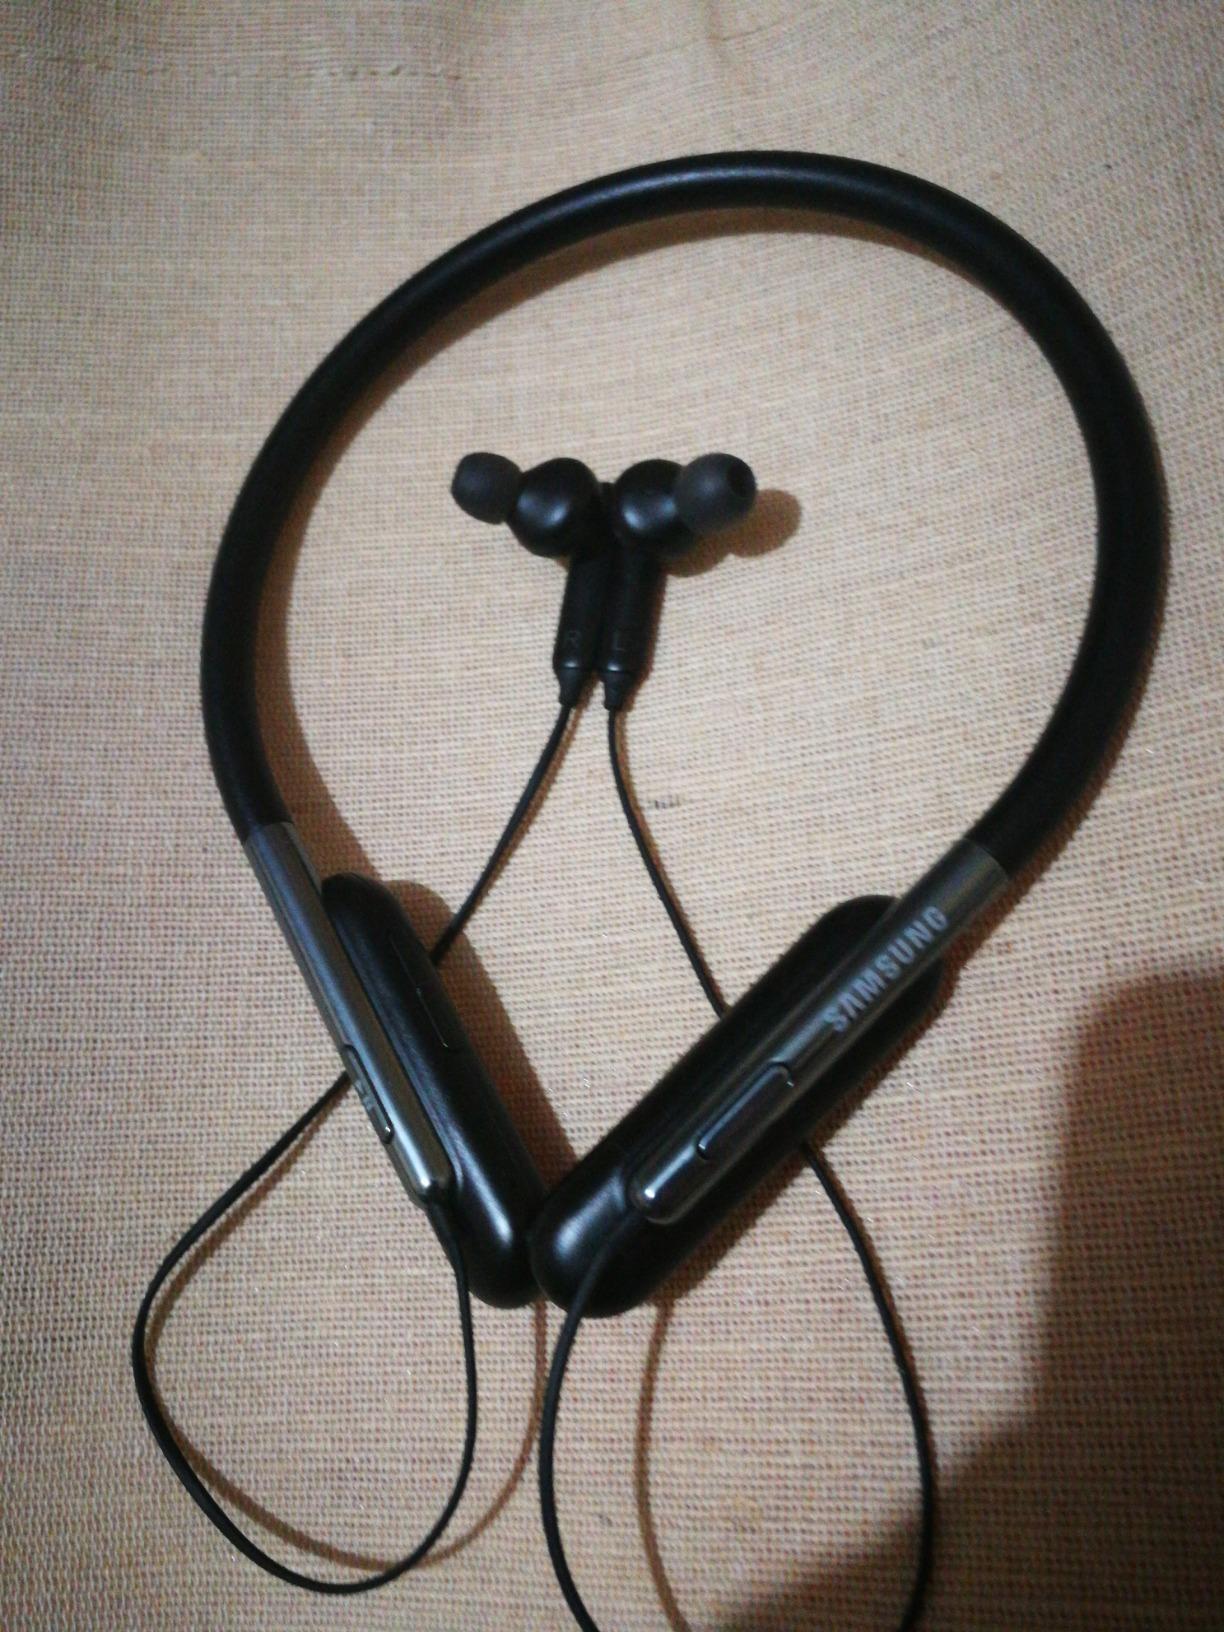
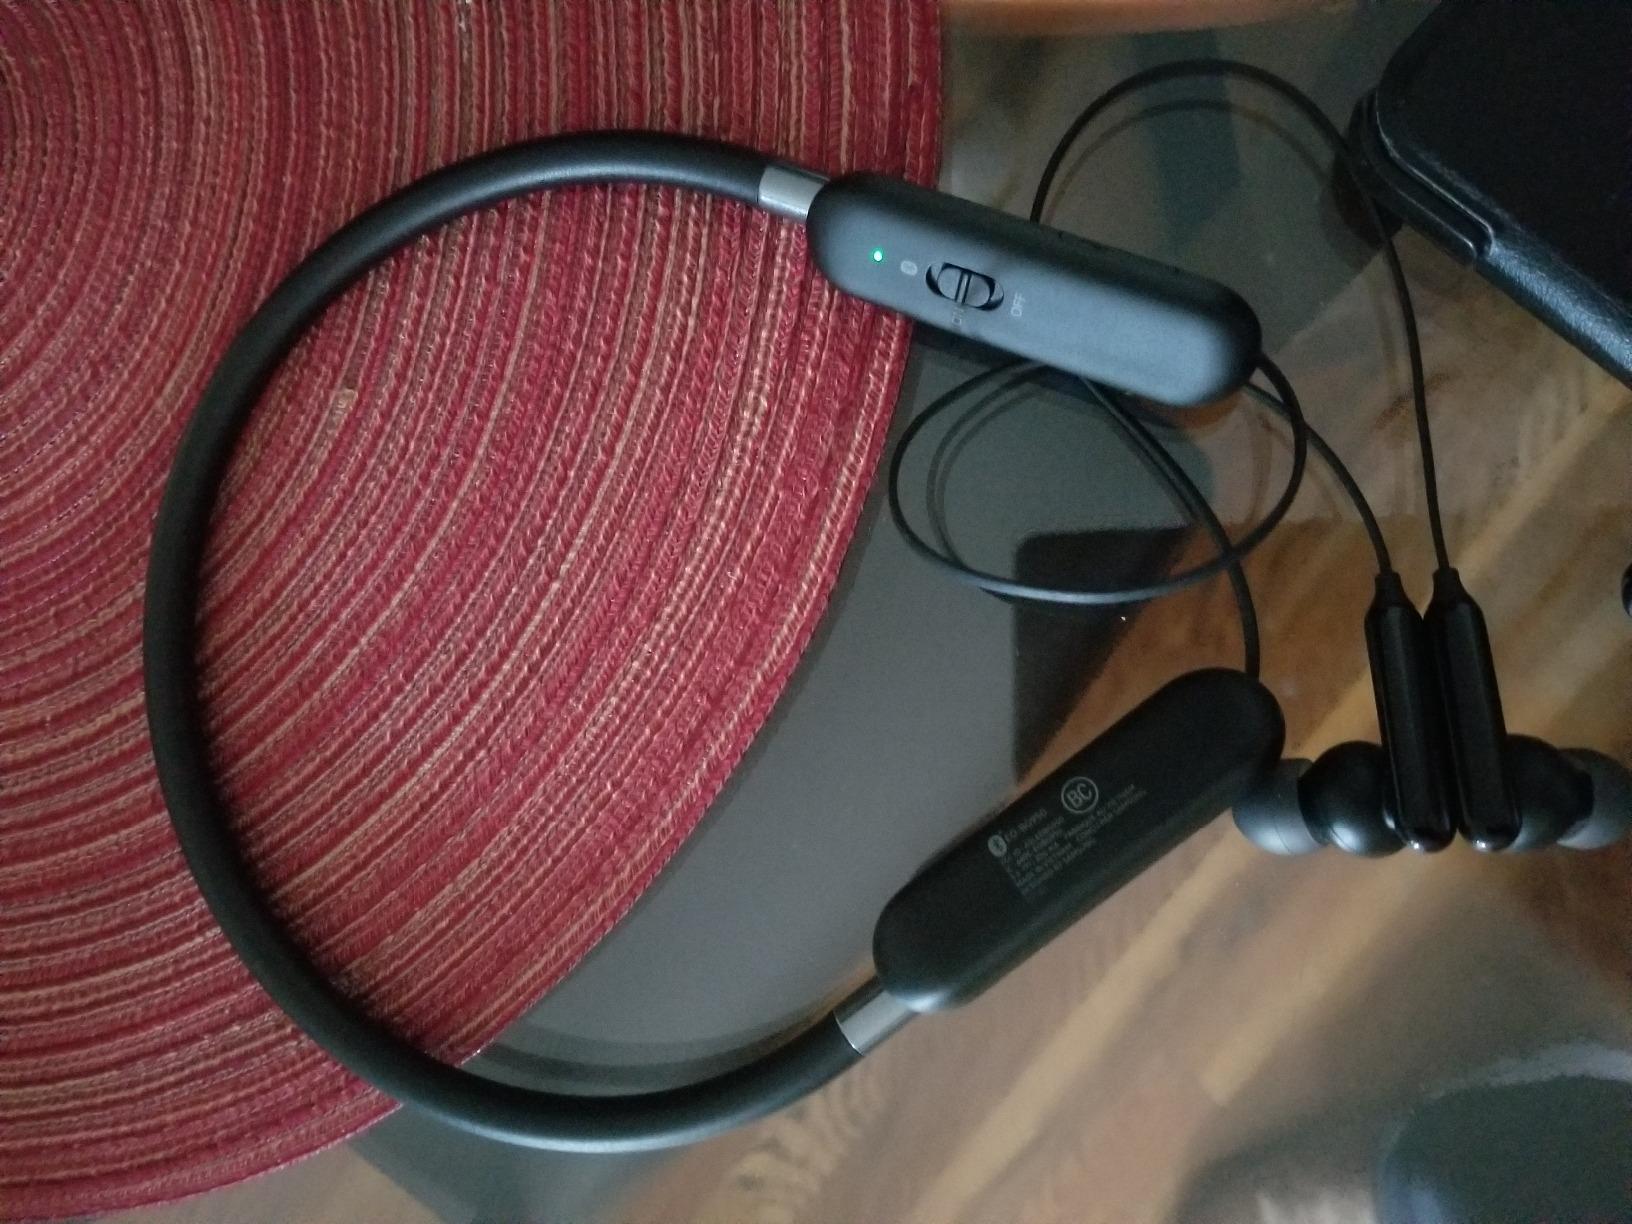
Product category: headphones
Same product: yes